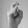
ASL letter: X